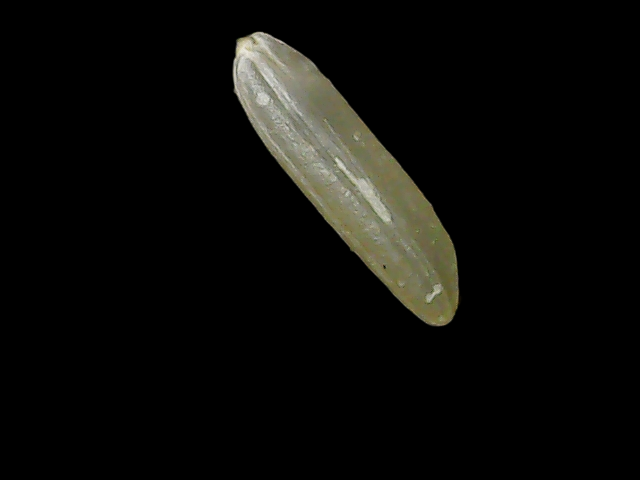
Rice variety: Binadhan19